Battle of Kápolna

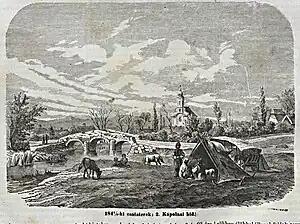
Battlefield of Kápolna. The bridge at Kápolna

The imperial army advanced in two columns, on the Pest-Miskolc road the Csorich Division and the artillery reserve, on the Jászberény-Árokszállás route the Schwarzenberg Division. In the meantime, Schlik retreated to Pétervására and awaited the arrival of the main army. Windisch-Grätz marched to Gyöngyös on 25 February and transferred his headquarters to this place. On this day, he finally met Schlik, with whom he discussed the future war plan. The corps commander's suggestion that he and his troops should join the main army at Kerecsend instead of Gyöngyös, marching through Verpelét, was accepted by the commander-in-chief. They agreed that Wrbna's two columns would advance from Gyöngyös and Árokszállás to Kápolna and Kál; Zeisberg's column was to advance from Tarnaörs towards Heves. Parrot's brigade, consisting of 3 battalions, 4 cavalry companies, and 1 battery, would march from Gyöngyöspata to Gyöngyös and put itself at the disposal of Lieutenant-General Wrbna; the rest of Schlik's corps had to advance along the Tarna valley to Verpelét and thus to come into contact with the main army. The next morning, Csorich's division had to cross the Tarna at Kápolna and Major General Edmund, Prince of Schwarzenberg's troops at Kál. The main force was to be covered from the south by Zeisberg's brigade. The two commanders did not expect that the Tarna line would be in Hungarian hands by the morning of the 26th. Windisch-Grätz had been informed that the enemy with about 40,000 men was in the vicinity of Mezőkövesd, Maklár and Eger, that Poroszló was held by them and that an enemy stronger column was advancing towards Heves.